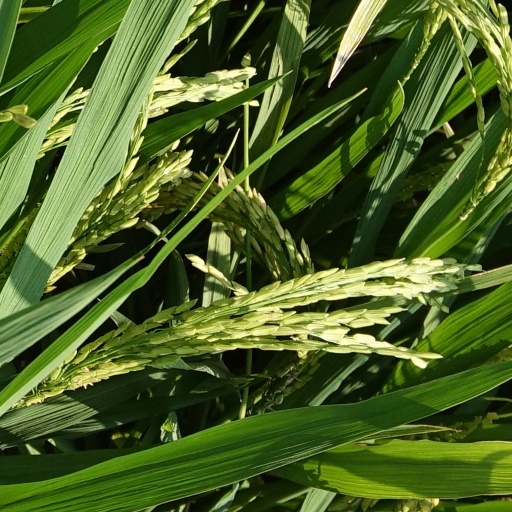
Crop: rice